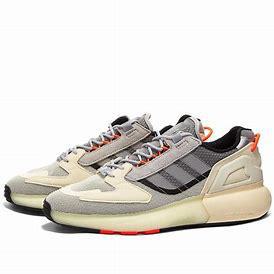
Brand: Adidas
Model: ZX 5K Boost